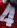
Number: 4